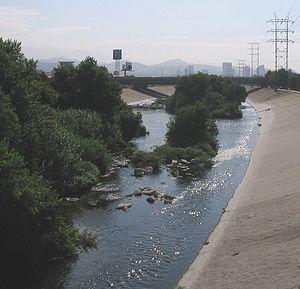
Le Los Angeles est un fleuve de Californie dont le cours mesure environ 82 kilomètres. Il parcourt le comté de Los Angeles. Une grande partie de son cours est bétonné. Le chenal charrie très peu d'eaux la plupart du temps, et ne se remplit que lors d'orages importants ; il a servi de décor à de nombreux films.